David Williamson

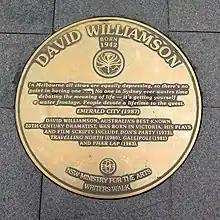
Plaque in the Sydney Writers Walk series at Circular Quay commemorating David Williamson, with a quote from "Emerald City"

The Helpmann Awards is an awards show, celebrating live entertainment and performing arts in Australia, presented by industry group "Live Performance Australia" (LPA) since 2001. In 2005, Williamson received the JC Williamson Award, the LPA's highest honour, for their life's work in live performance.